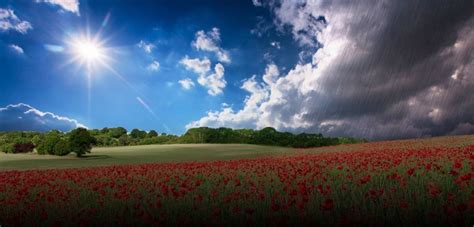
Weather: sun or clear